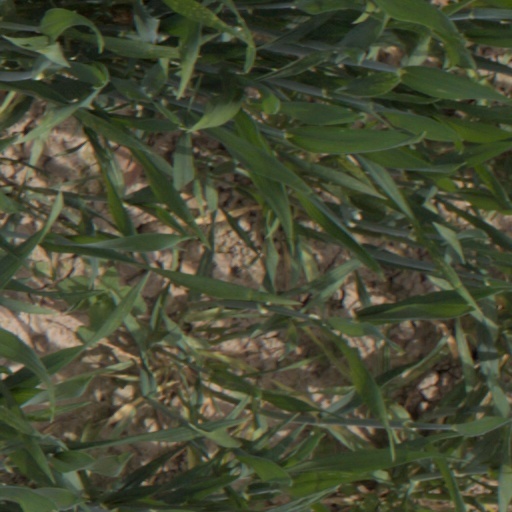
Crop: wheat